Engineers' Club Building

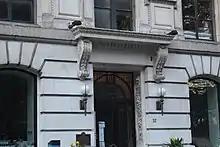

The primary facade is on the north, facing 40th Street. It is three bays wide and is organized into three horizontal sections: a base, shaft, and capital. It uses a combination of white marble and red brick.. "The New York Times" wrote the building design "strikes even the layman as sumptuous in the extreme. It is doubtful if anywhere in this country so luxurious a club dwelling exists."